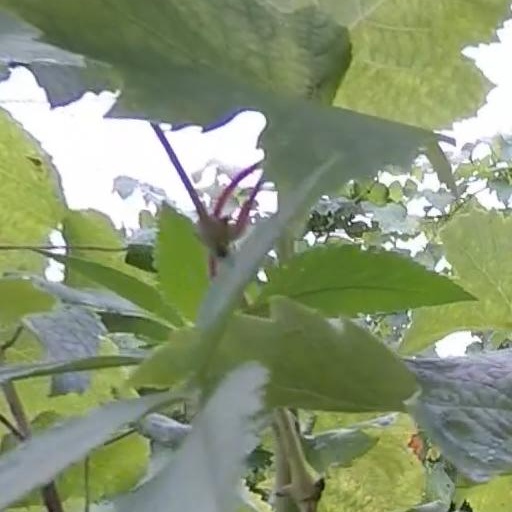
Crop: grape